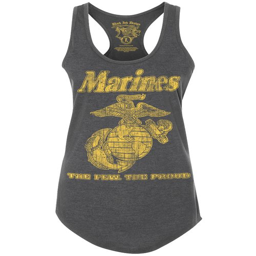
having a t - shirt shows everyone that you support the military and everything they stand for .